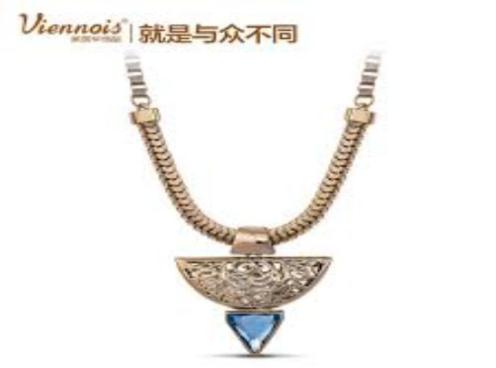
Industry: Clothes